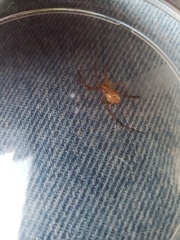
Species: Lactrodectus_hesperus